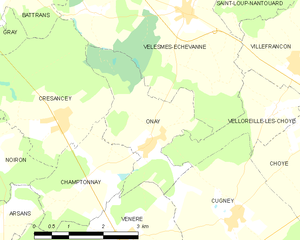
Carte des communes françaises